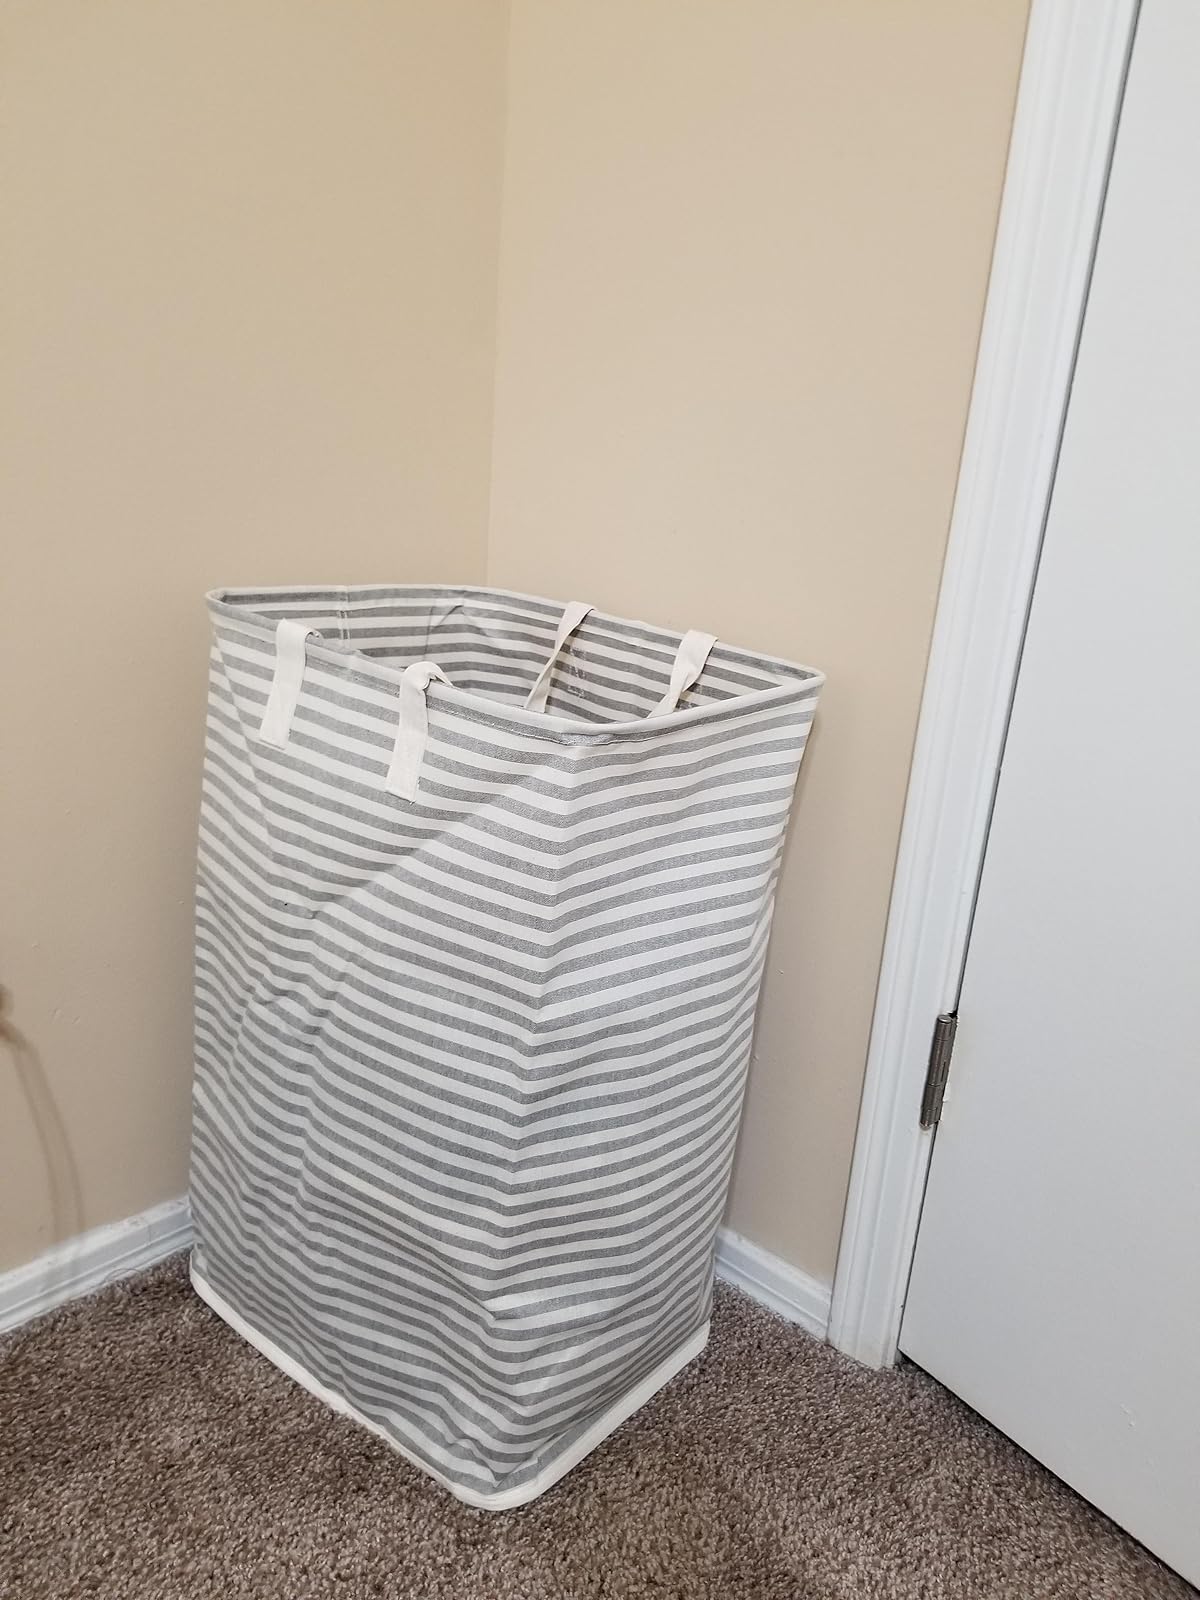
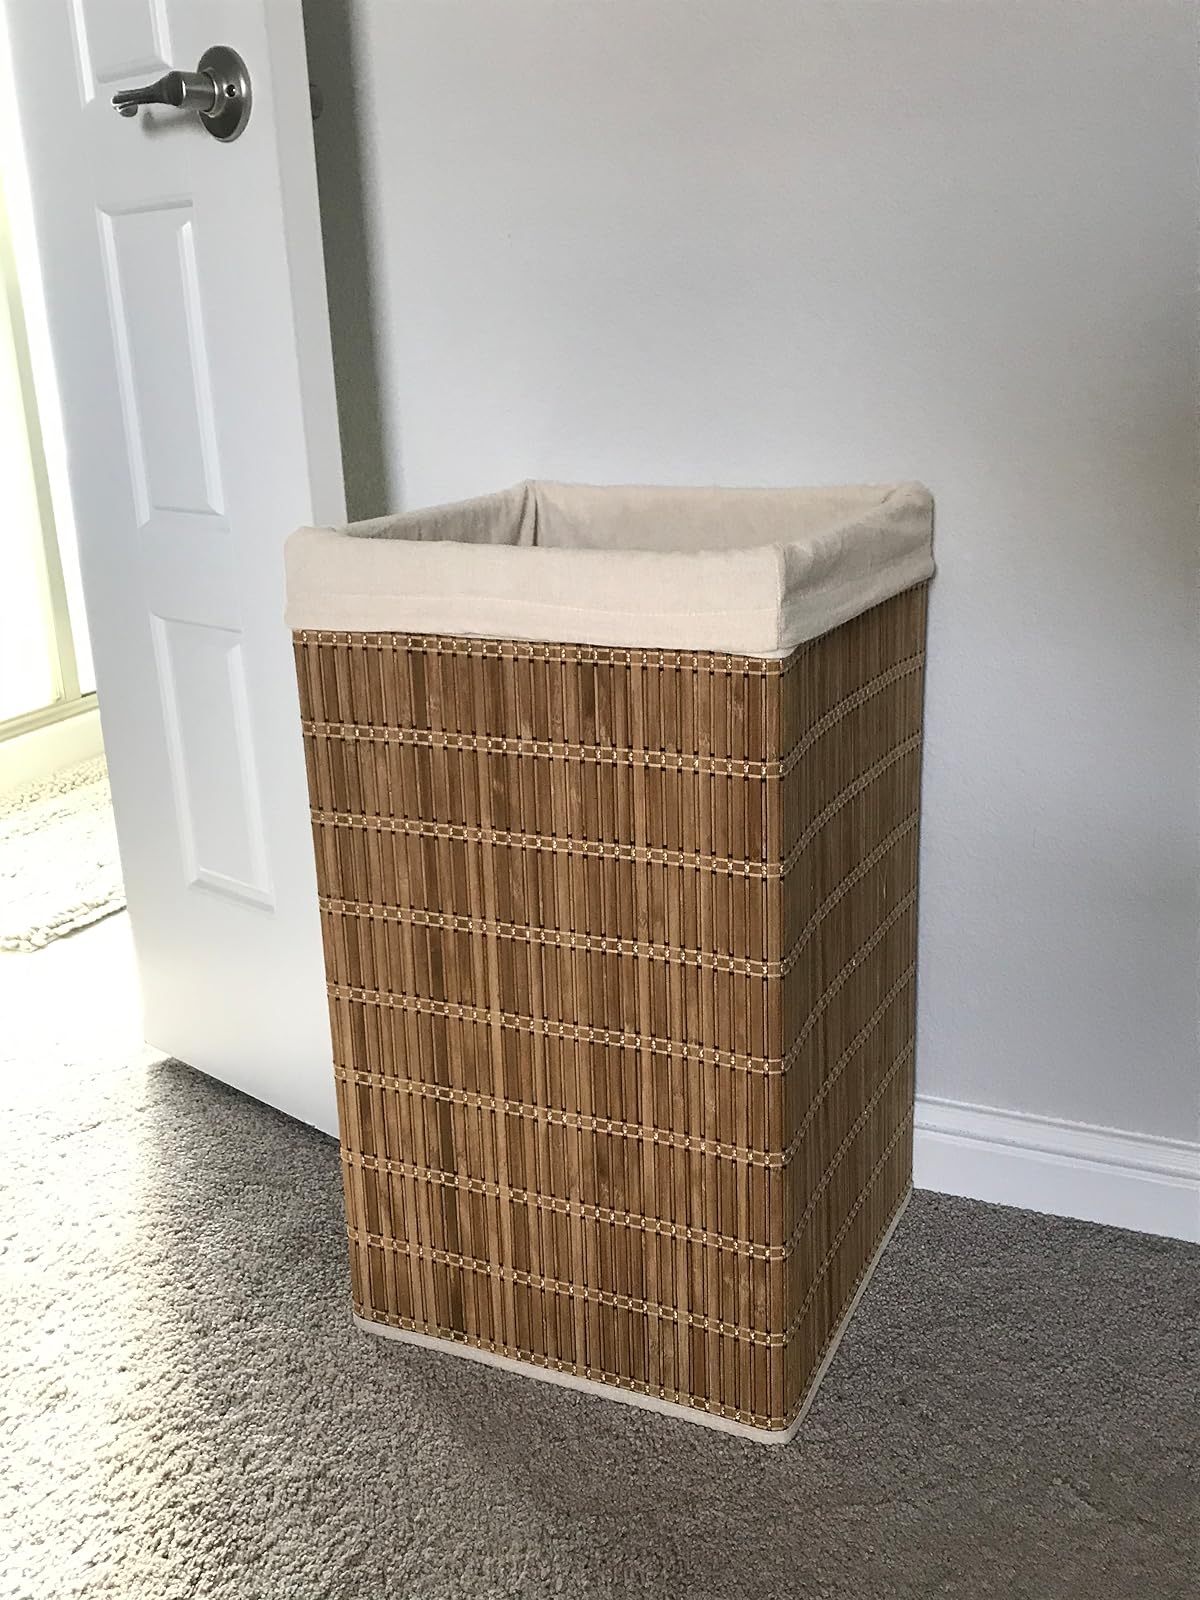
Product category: items_hamper
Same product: no